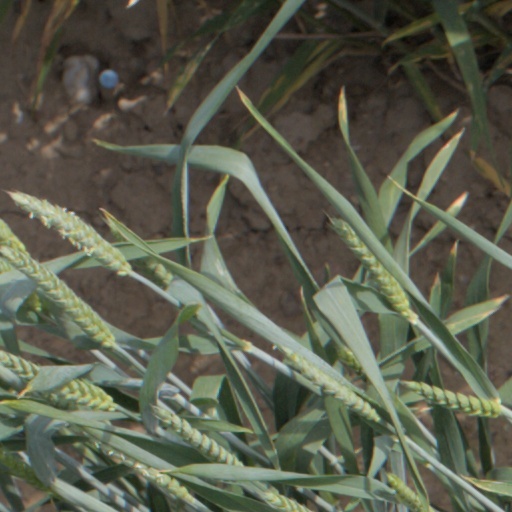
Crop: wheat